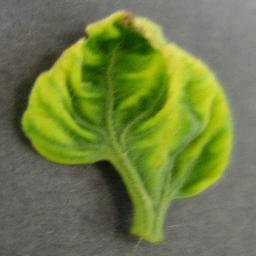
Label: Tomato___Tomato_Yellow_Leaf_Curl_Virus